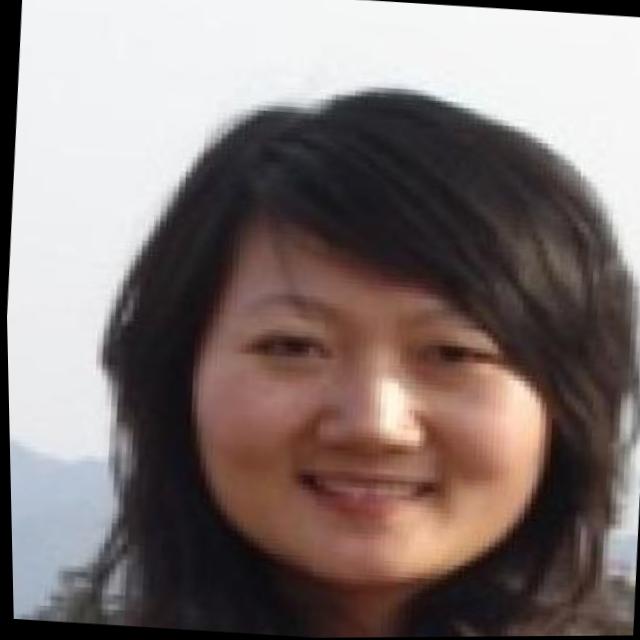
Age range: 21-44